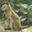
Label: kangaroo